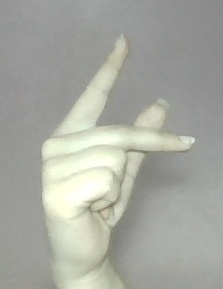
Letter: dha